Saturation dome

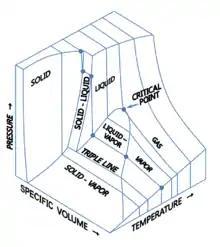
PVT 3D diagram

Within the dome itself, there is a liquid–vapor mixture. This two-phase region is commonly referred to as the “wet” region. The percentage of liquid and vapor can be calculated using vapor quality. The triple state line is where the three phases (solid, liquid, and vapor) exist in equilibrium.